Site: brandenburg
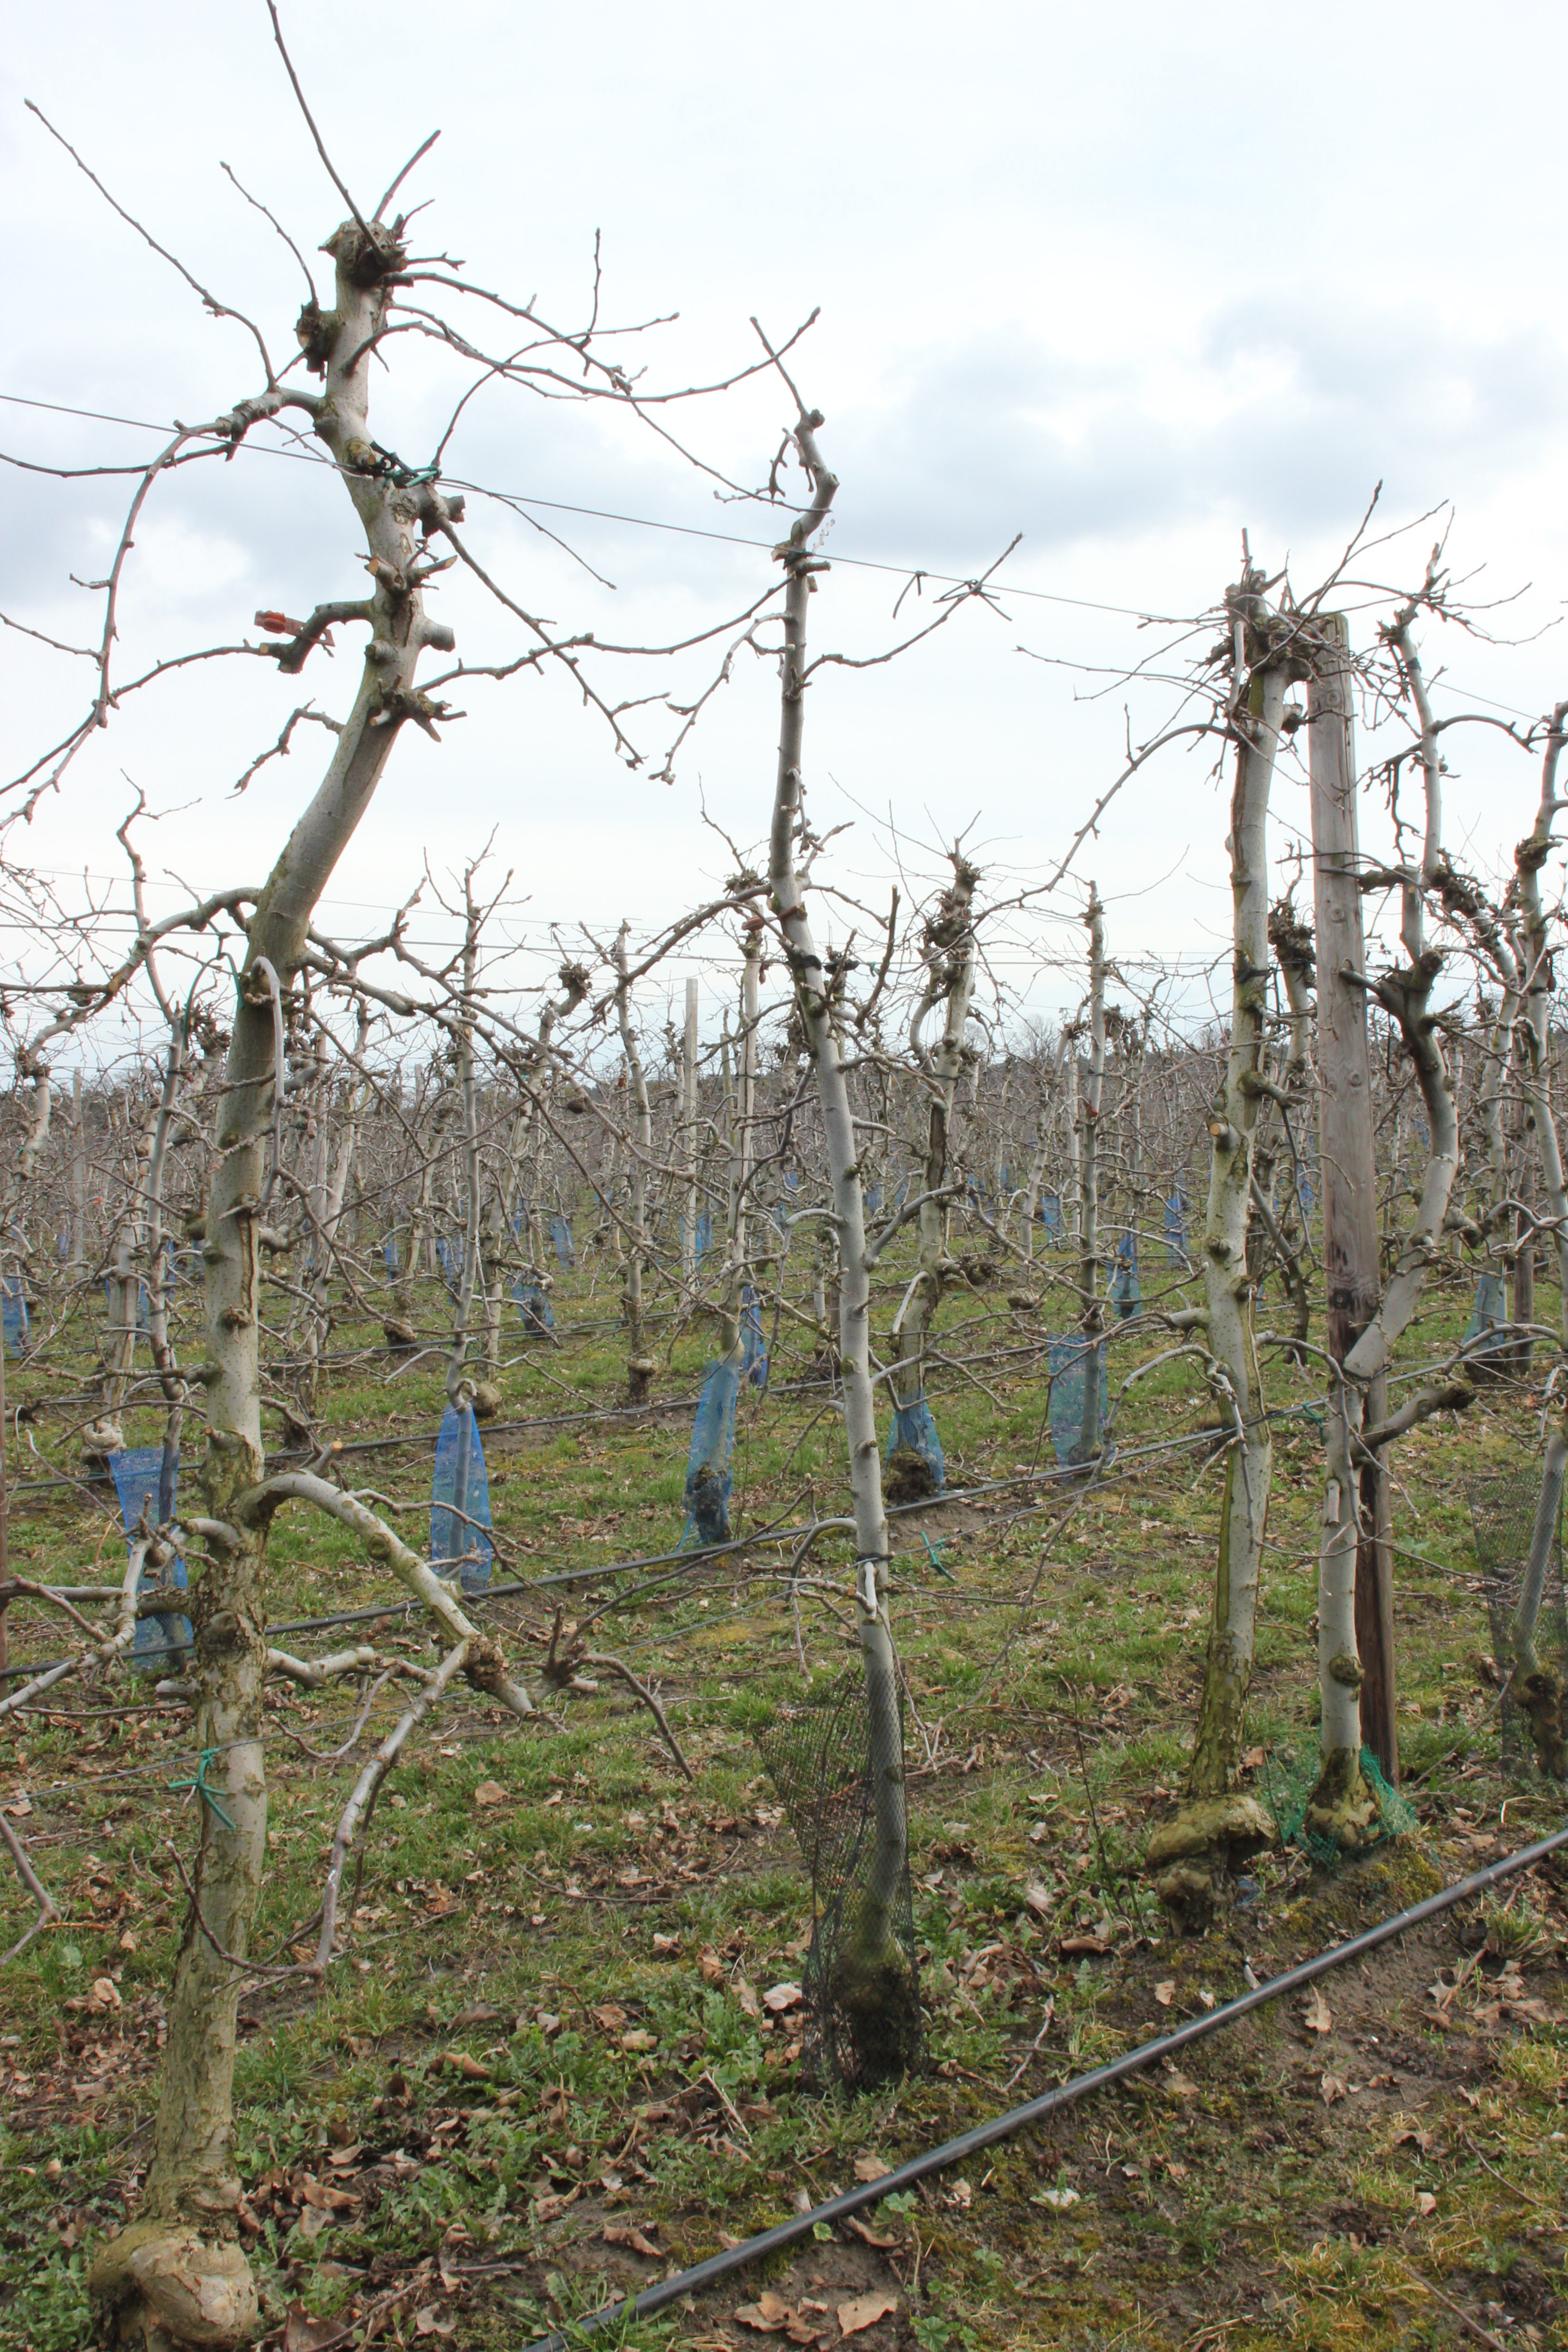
Growth stage (BBCH 01): Bud development